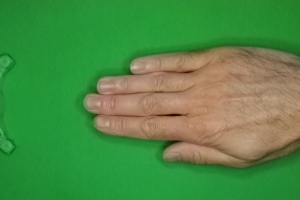
Label: paper